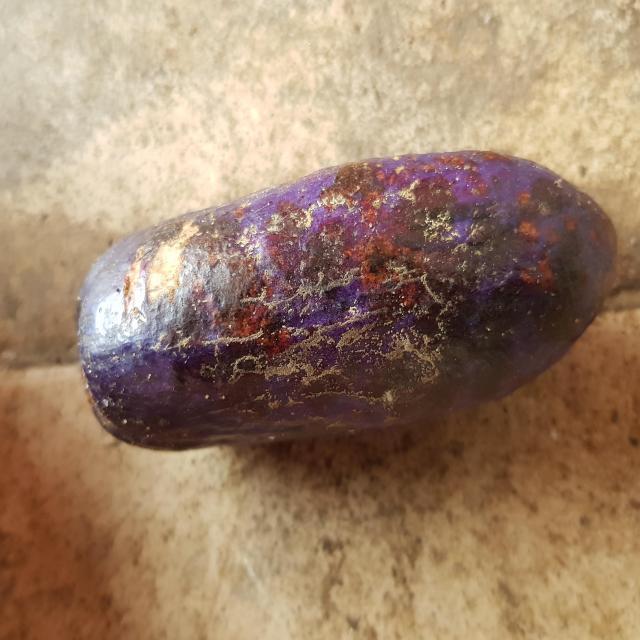
Plum grade: spotted